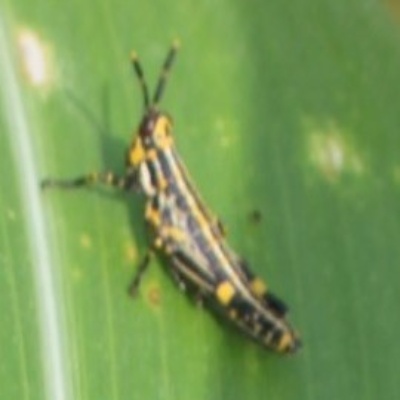
Crop: Maize
Condition: grasshoper